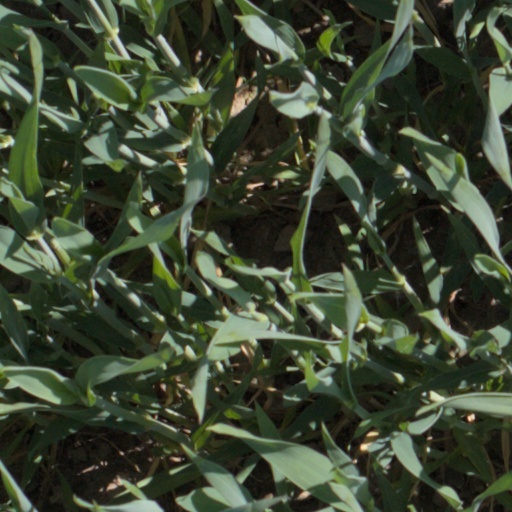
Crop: wheat